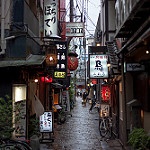
Label: street